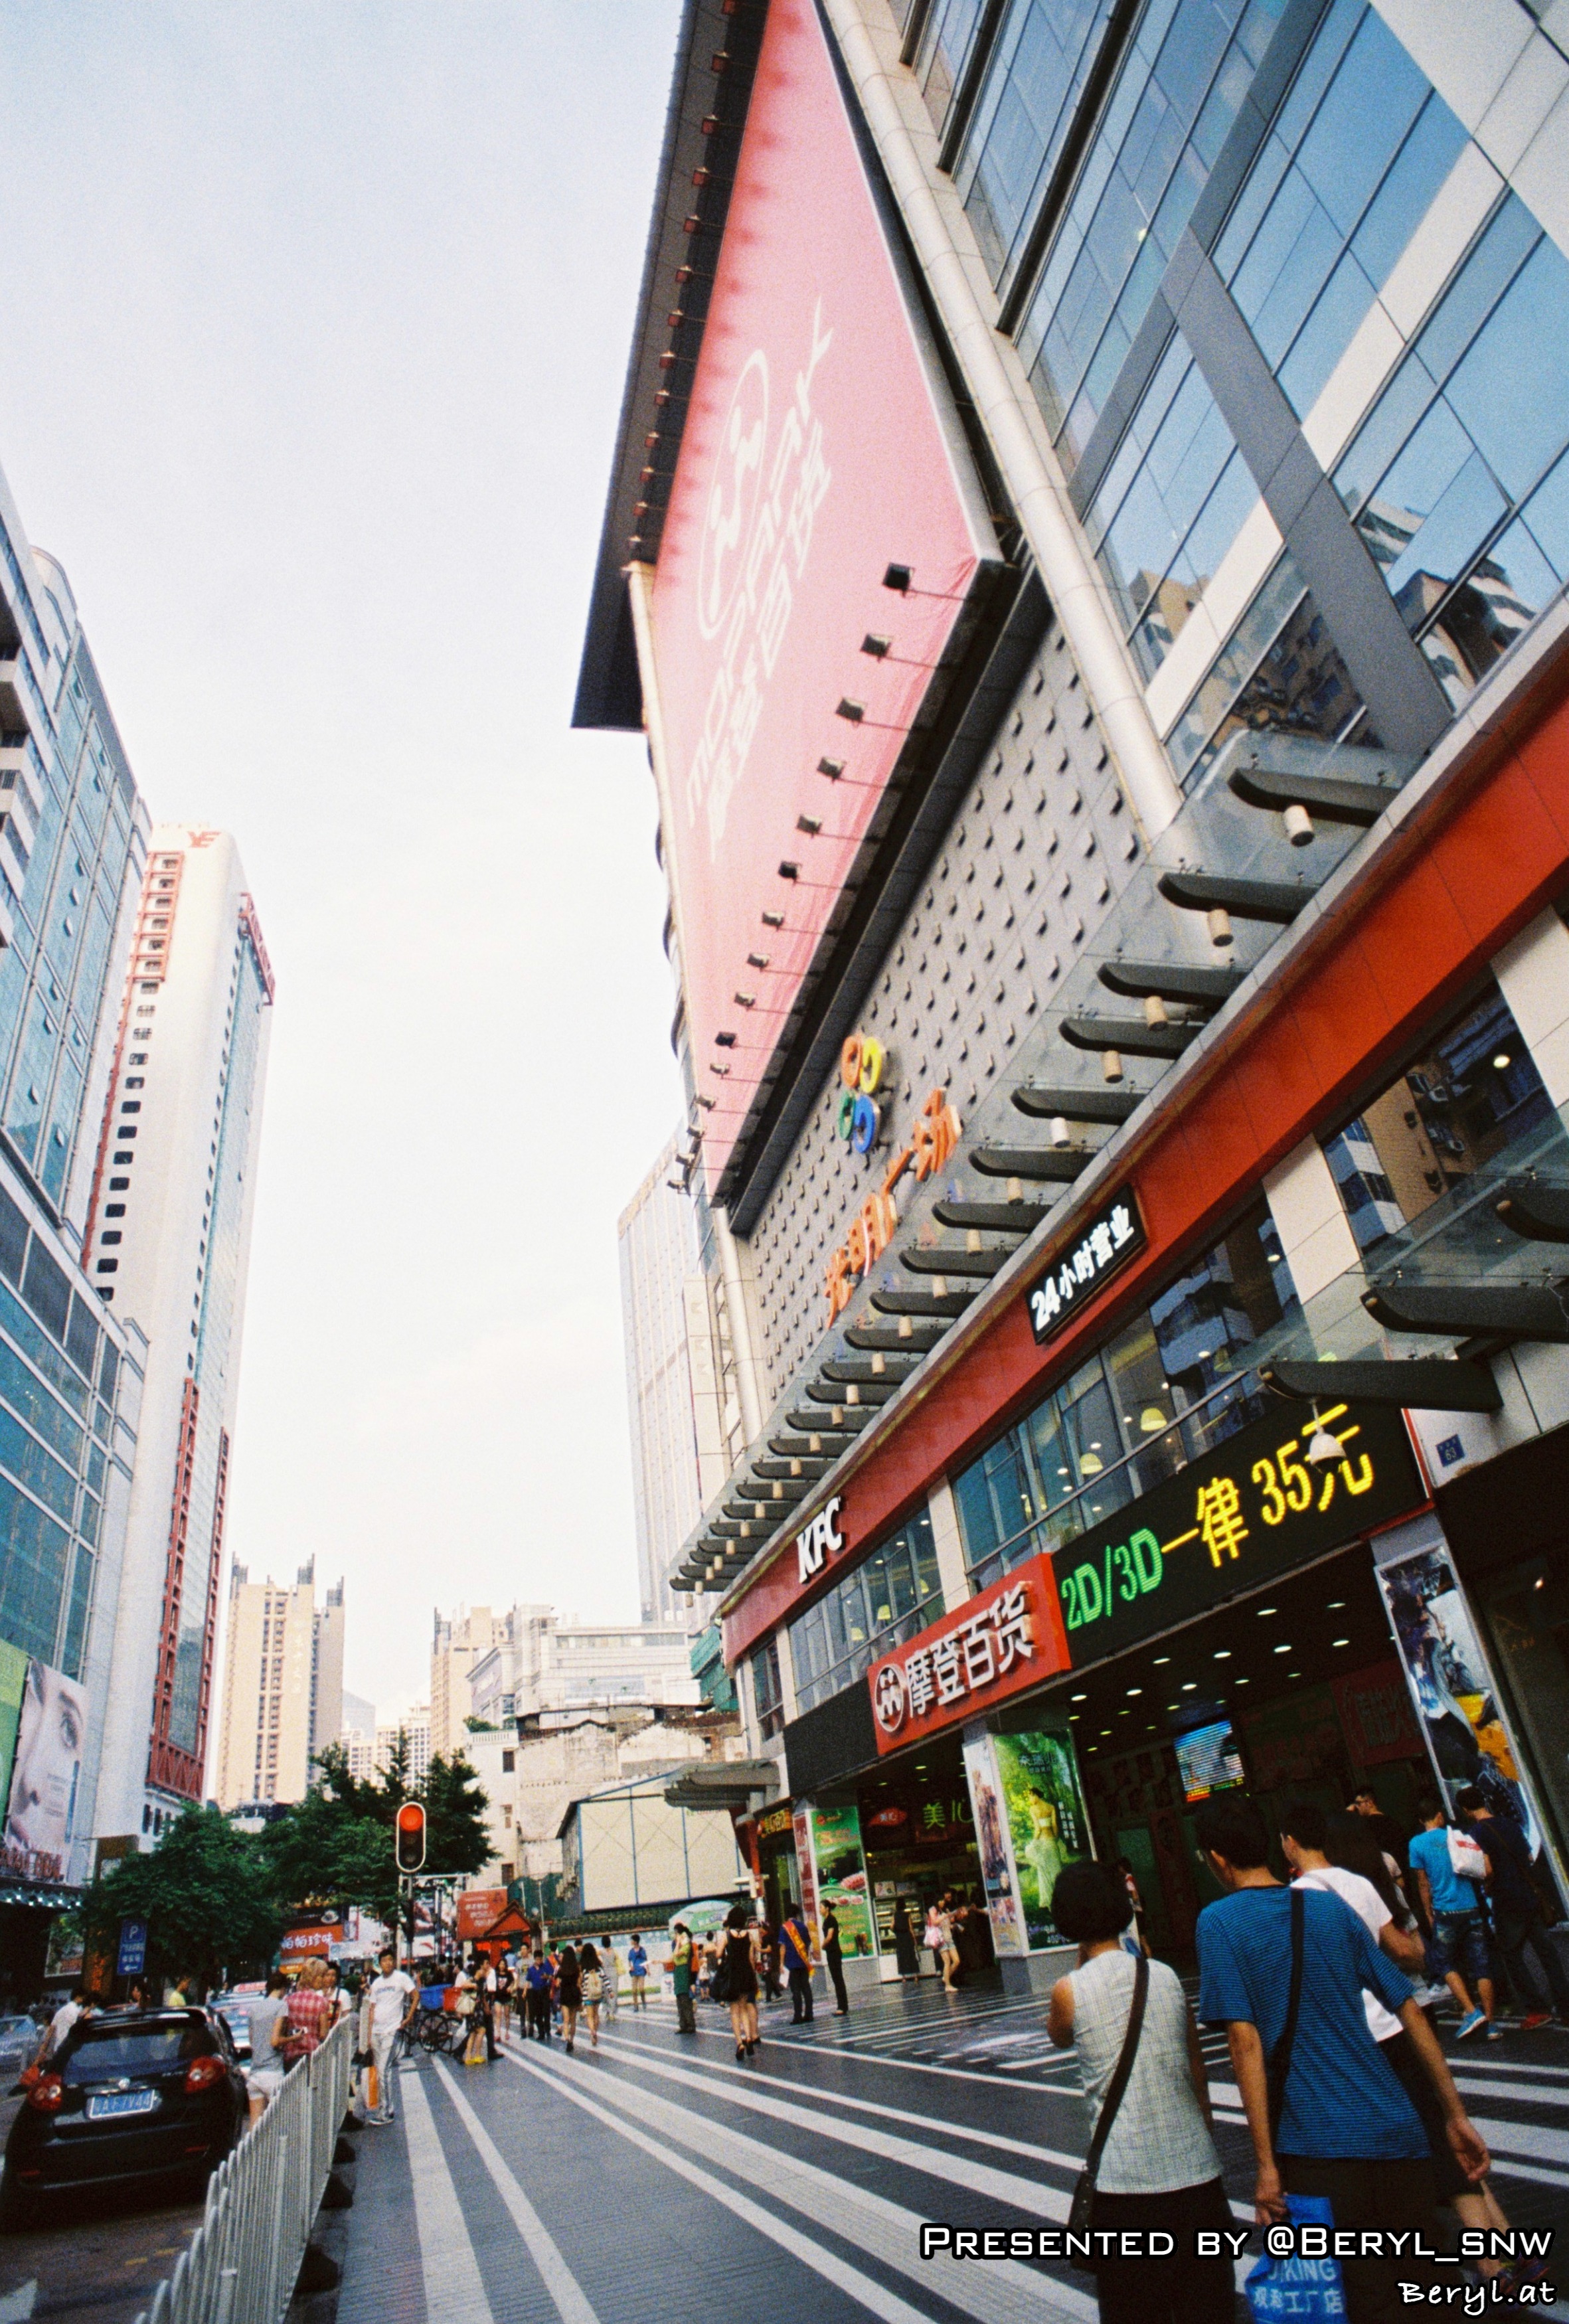
sea, ocean, pedestrian, sky, road, street, city, skyscraper, film, cityscape, downtown, analog, island, blue, nikon, shopping, lane, infrastructure, hongkong, china, guangdong, guangzhou, negatives, fm2, solaris, metropolis, neighbourhood, urban area, human settlement, metropolitan area